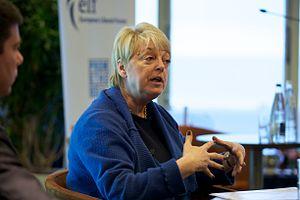
Anne-Marie Cécile J. Neyts-Uyttebroeck dite Annemie, née le 17 juin 1944 à Bruxelles, est une personnalité politique, membre de l'Open VLD.